USS Kitty Hawk (CV-63)

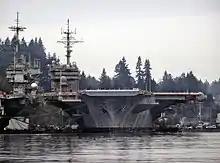
In February 2017, Ex-USS "Kitty Hawk" moored at Puget Sound Naval Shipyard

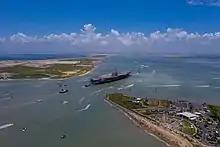
"Kitty Hawk" being towed past the southern tip of South Padre Island, Texas, by tugboat "Michele Foss" on 31 May 2022.

On 1 December 2005, the United States Navy announced that "George Washington" would replace "Kitty Hawk" in 2008 as the forward-deployed carrier in Japan and it would also assume host carrier duties for forward-deployed Carrier Air Wing 5.